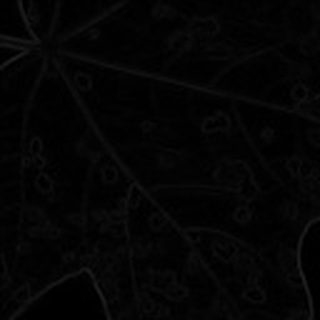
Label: cotton_target_spot